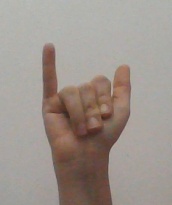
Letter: ya